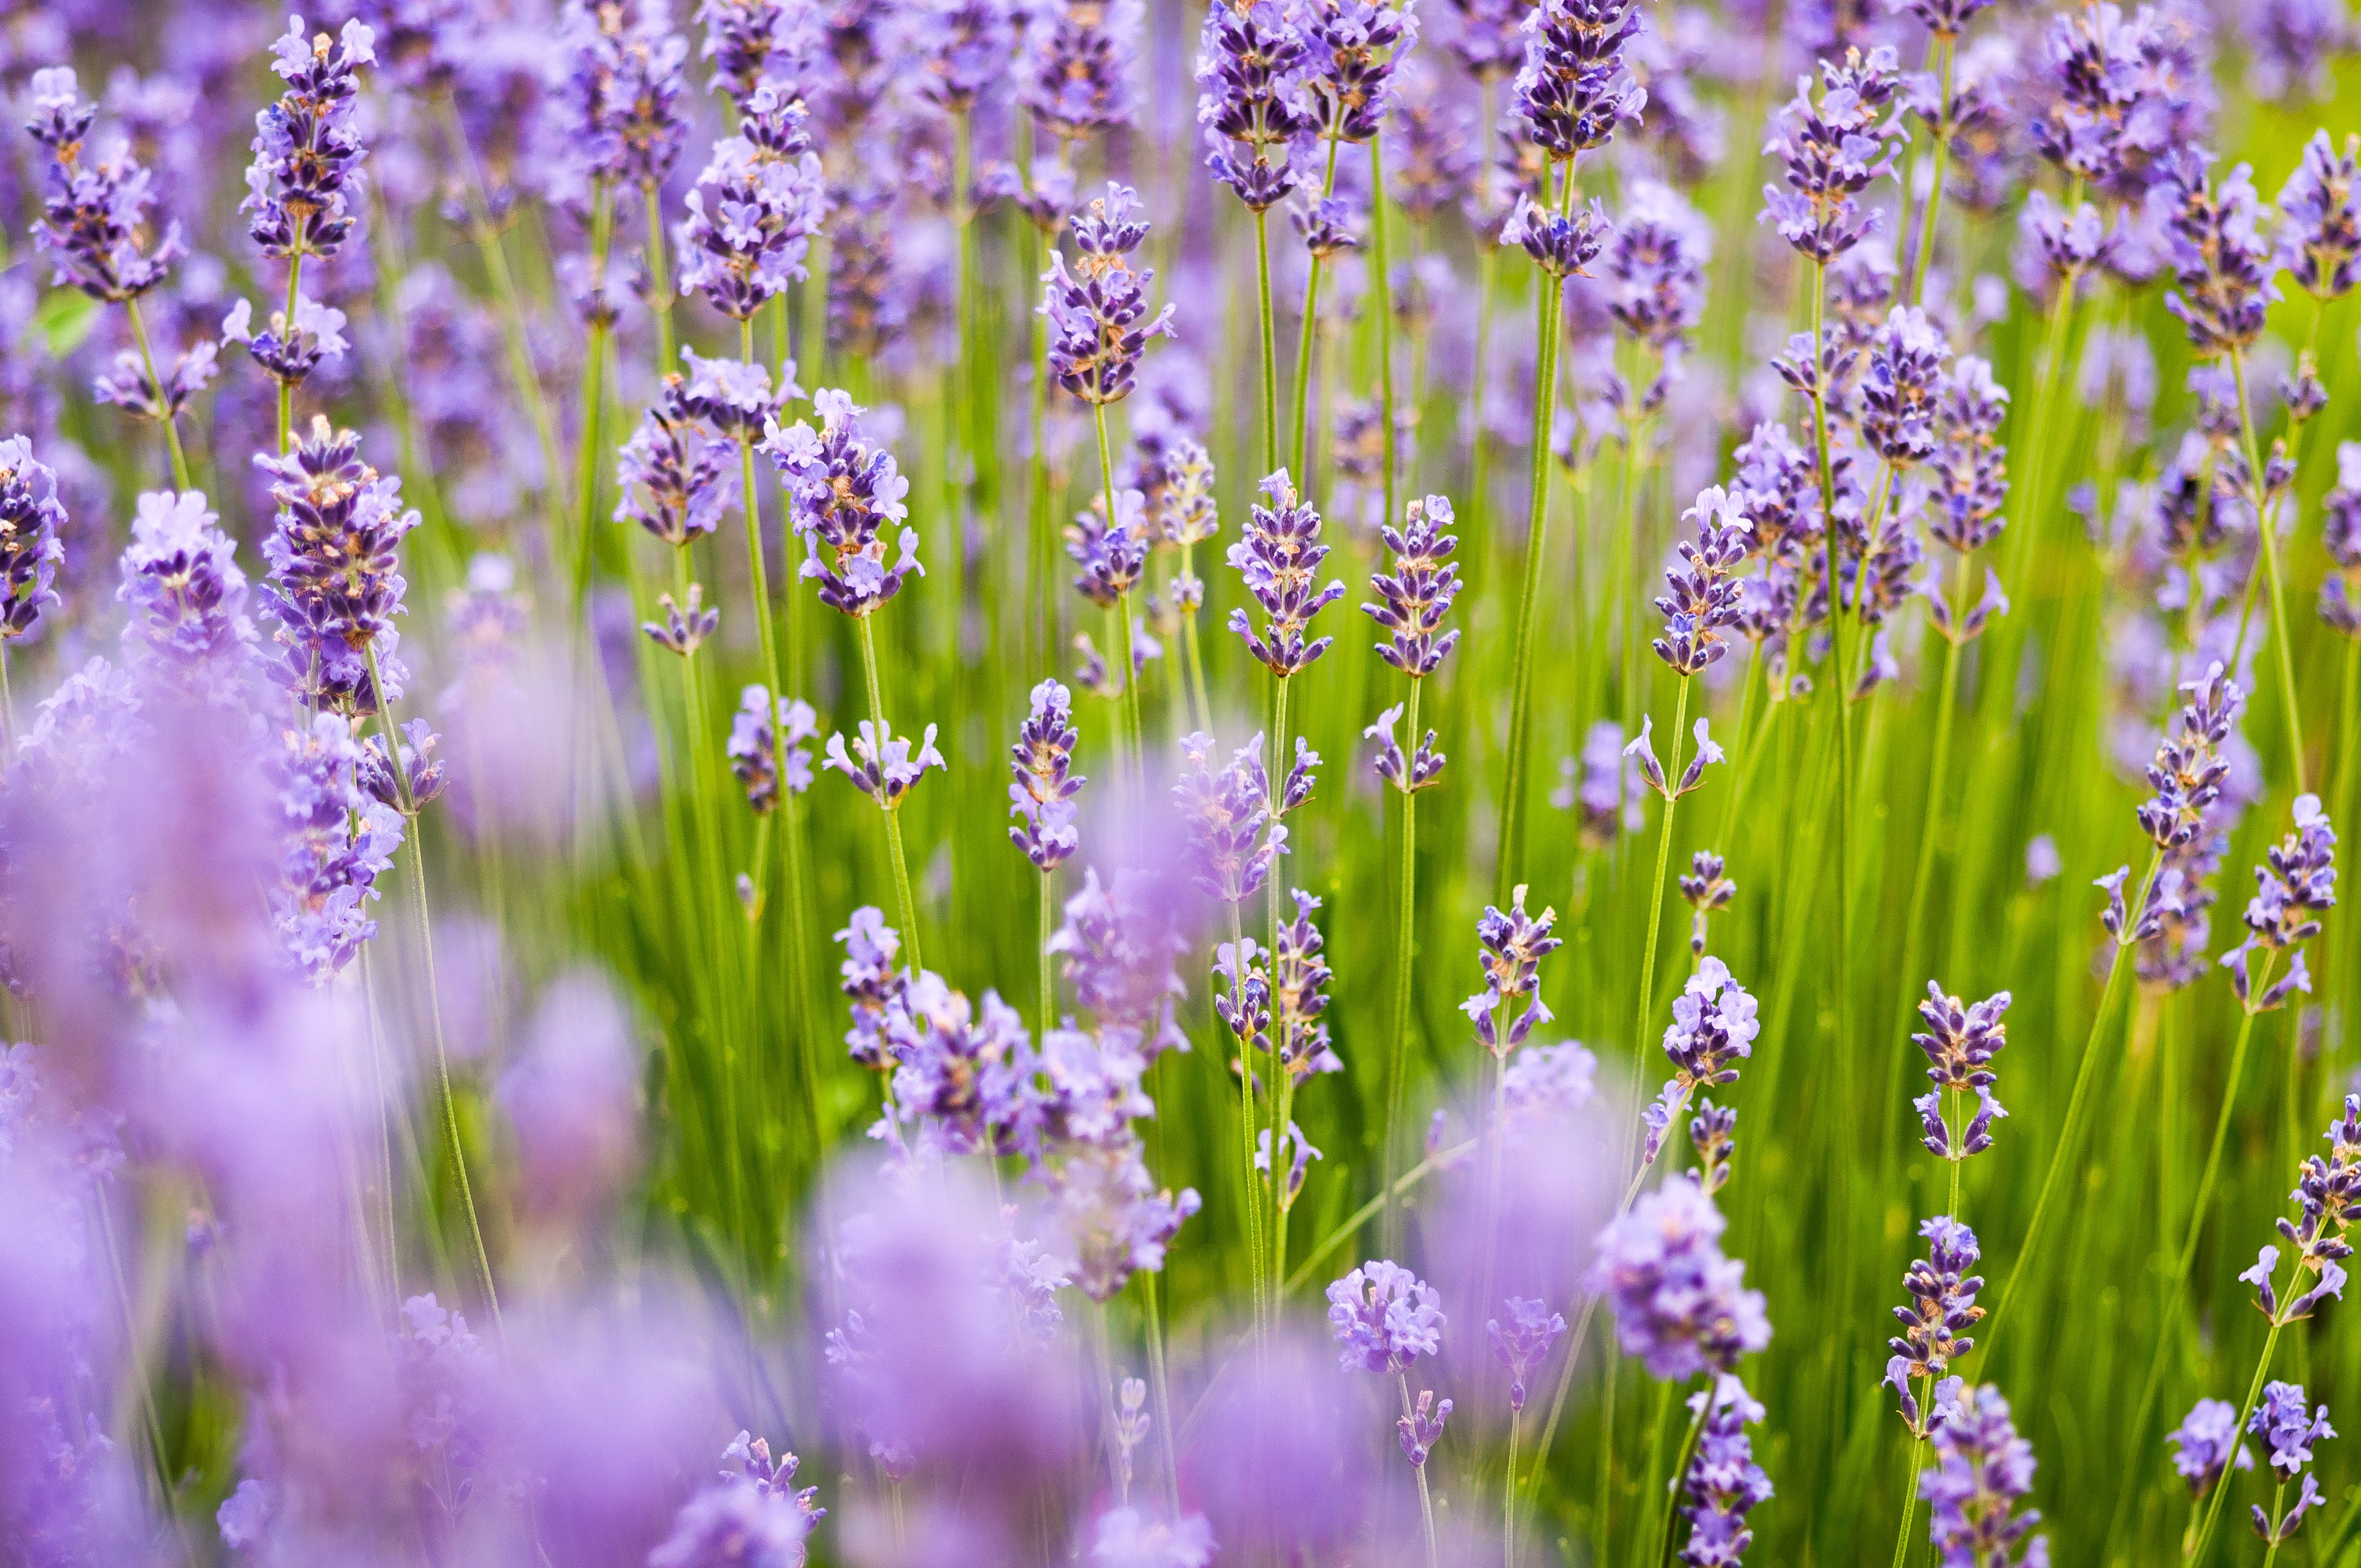
nature, grass, blossom, plant, field, meadow, prairie, texture, flower, purple, summer, floral, spring, herb, tranquil, natural, botany, flora, lavender, wildflower, background, landscapes, beautiful, purple flower, macro photography, flowering plant, beautiful landscape, grass family, land plant, english lavender, french lavender